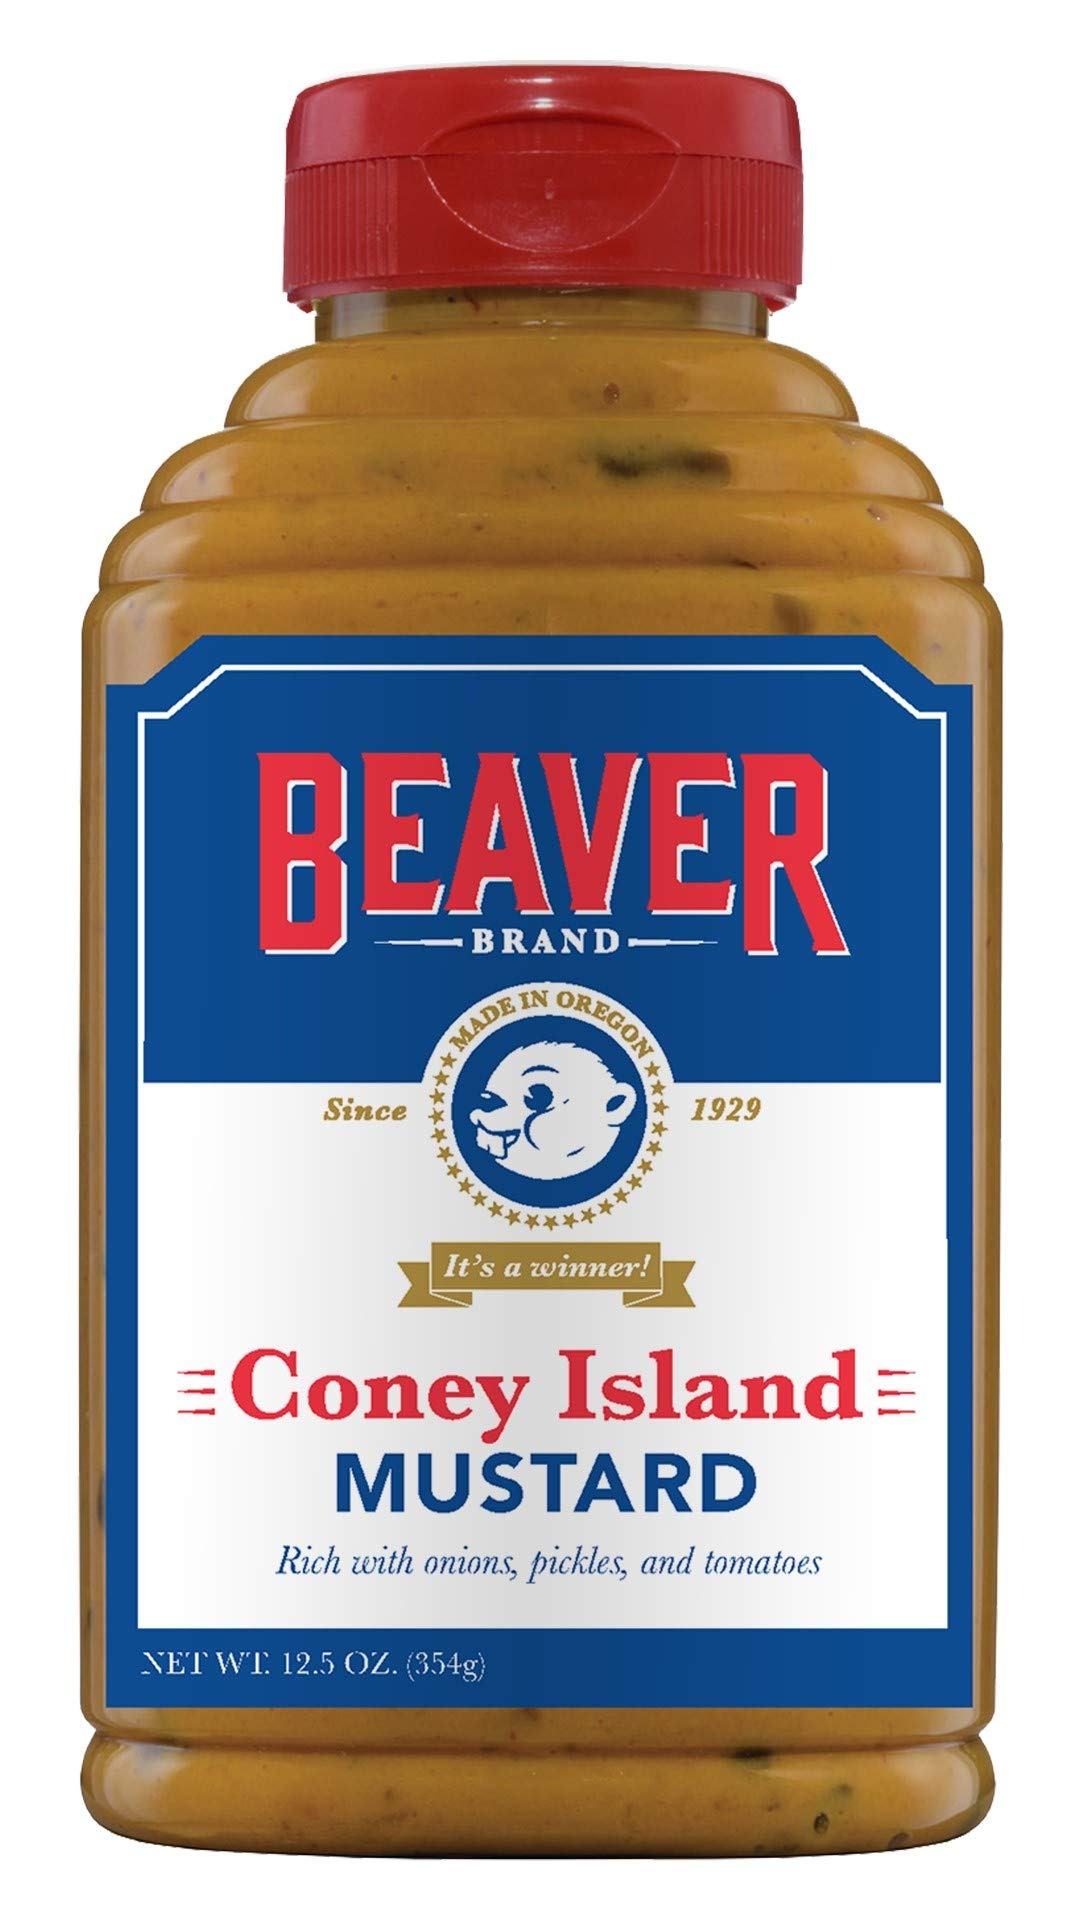
Item Name: Beaver Coney Island Hot Dog Mustard, 12.5 Ounce Squeeze Bottle (Pack of 6)
Bullet Point 1: CONEY ISLAND MUSTARD: Hot dogs & mustard: a combination so classic we had to create a condiment especially for the occasion! Try it atop any burger, hot dog or sandwich, too – delicious! Comes in squeezable bottle for your ease.
Bullet Point 2: FLAVORFUL CONDIMENTS: Try our condiments made from fresh ingredients for a scrumptious meal. Just put a dollop of your favorite mustard or wasabi on your food anytime to make it finger-licking good.
Bullet Point 3: SQUEEZABLE BOTTLES: Our sauces come in ergonomically designed squeeze bottles with travel-friendly flip caps. Just squeeze for more! They're easy & convenient to use for adults & kids alike.
Bullet Point 4: HEALTHY DIPS: Our condiments are kosher, vegetarian, low calorie, gluten free & contain no trans fats, cholesterol or preservatives—perfect for special dietary needs & great for easy digestion.
Bullet Point 5: BEAVER QUALITY: All of our condiments are manufactured to deliver superior tasting and healthy food products, including mustards, ketchups, wasabi, horseradish, salsa, and more!
Value: 75.0
Unit: ounce

Price: 34.49